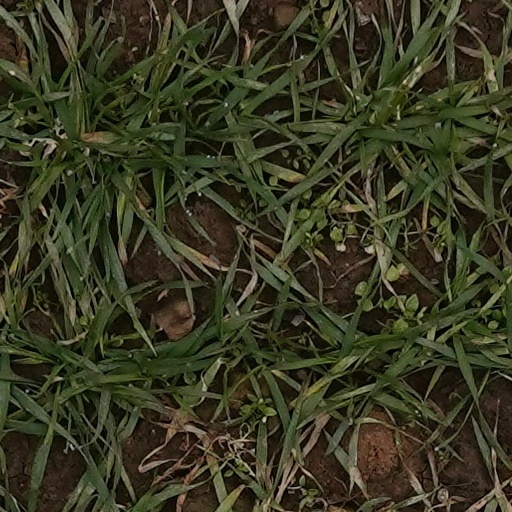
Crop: wheat